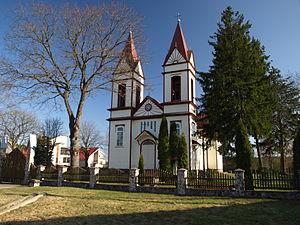
Aukštadvaris est une ville de l'Apskritis de Vilnius en Lituanie.